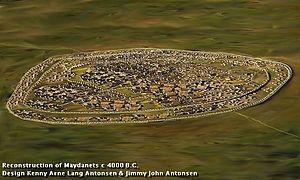
La culture de Cucuteni-Trypillia, en roumain culture de Cucuteni-Tripolia, en russe culture de Tripol'e et en ukrainien culture de Trypillia, était une culture néolithique des 5ᵉ et 4ᵉ millénaires avant notre ère, localisée autour du Dniestr, entre les Carpates et le Dniepr, où elle donna naissance aux agglomérations proto-urbaines les plus importantes à l'époque.
Le Néolithique, qui succède au Mésolithique, est une période marquée par de profondes mutations techniques et sociales, liées à l’adoption par les groupes humains d’un modèle de subsistance fondé sur l’agriculture et l’élevage, et impliquant le plus souvent une sédentarisation. Les principales innovations techniques sont la généralisation de l'outillage en pierre polie, la poterie, ainsi que le développement de l'architecture.